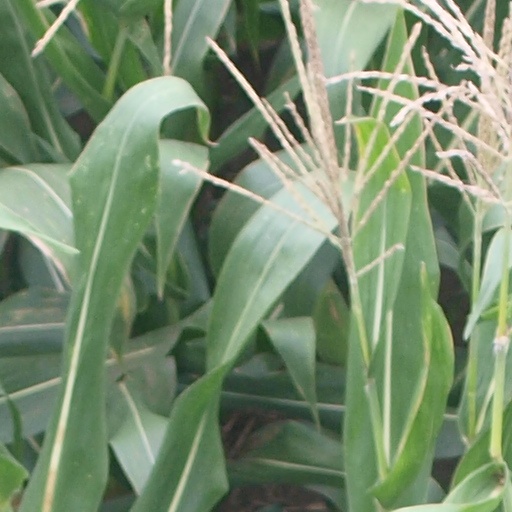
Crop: maize; corn